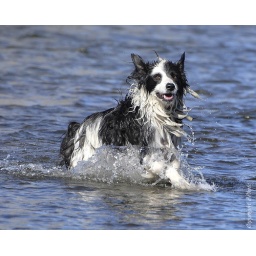
dog in the river